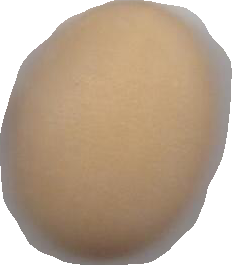
Variety: Anjasmoro